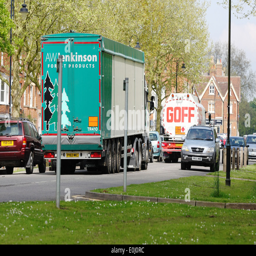
articulated trucks and cars traveling passed parked cars on the road in the rural town